Haemophilia B

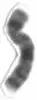
X chromosome

The factor IX gene is located on the X chromosome (Xq27.1-q27.2). It is an X-linked recessive trait, which explains why males are affected in greater numbers. A change in the F9 gene, which makes blood clotting factor IX (9), causes haemophilia B.